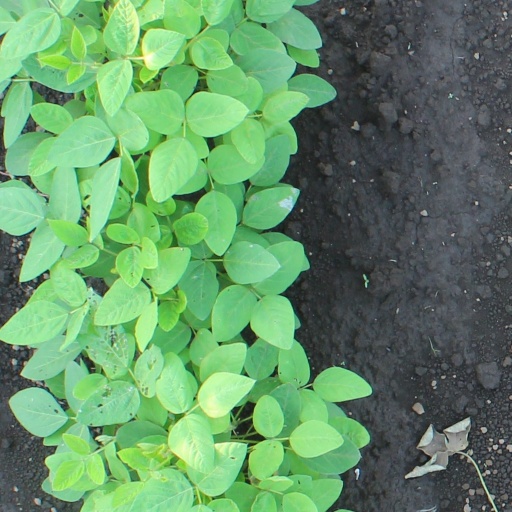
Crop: soybean